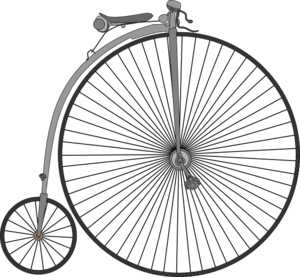
Vélocipède. 日本語: ベロシペード